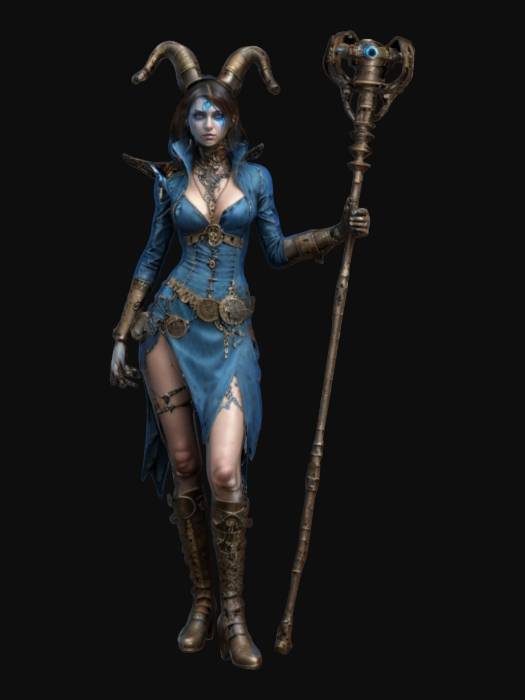
미적 점수 (1~10점): 8